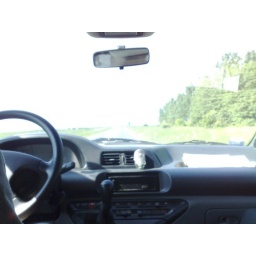
Onderweg met z'n allen onverwacht gezellig in de bus van Hans.